Golra Sharif

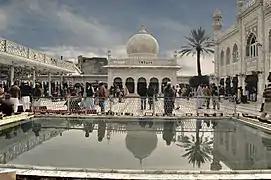
Darbar Golra Shareef

Golra Sharif is a town situated near the Margalla Hills in Islamabad Capital Territory, Pakistan, at about above sea level, from the ancient city of Taxila.